Spirit of Capricorn

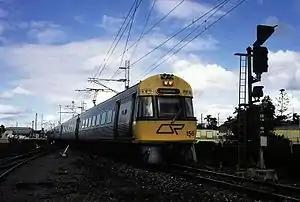
"Spirit of Capricorn" departing Bundaberg Railway Station in 1989.

The Spirit of Capricorn was a long distance passenger rail service in Queensland, Australia, Operated by Queensland Rail Traveltrain between 1988 and 24 May 2003. It operated between Rockhampton, Queensland and the Capital of the state, Brisbane at its station Roma Street.